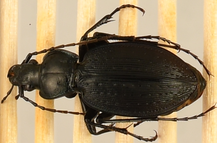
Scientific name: Carabus goryi
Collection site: Mountain Lake Biological Station NEON (MLBS), plot MLBS_002